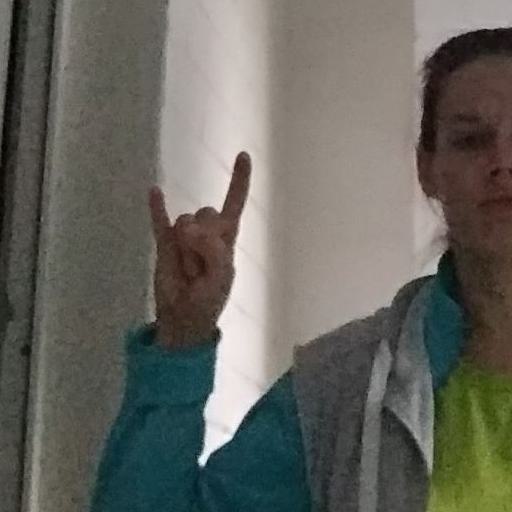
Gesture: rock